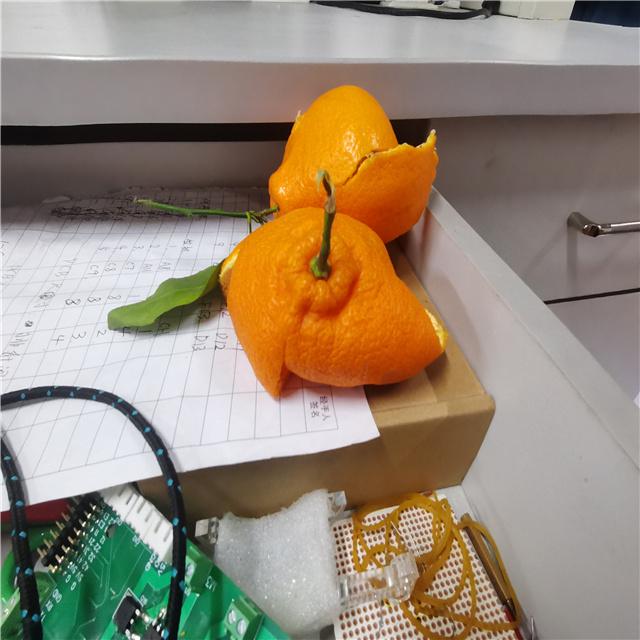
Label: peels